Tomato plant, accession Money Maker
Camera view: horizontal (90 deg, fisheye); turntable rotation: 210 degrees
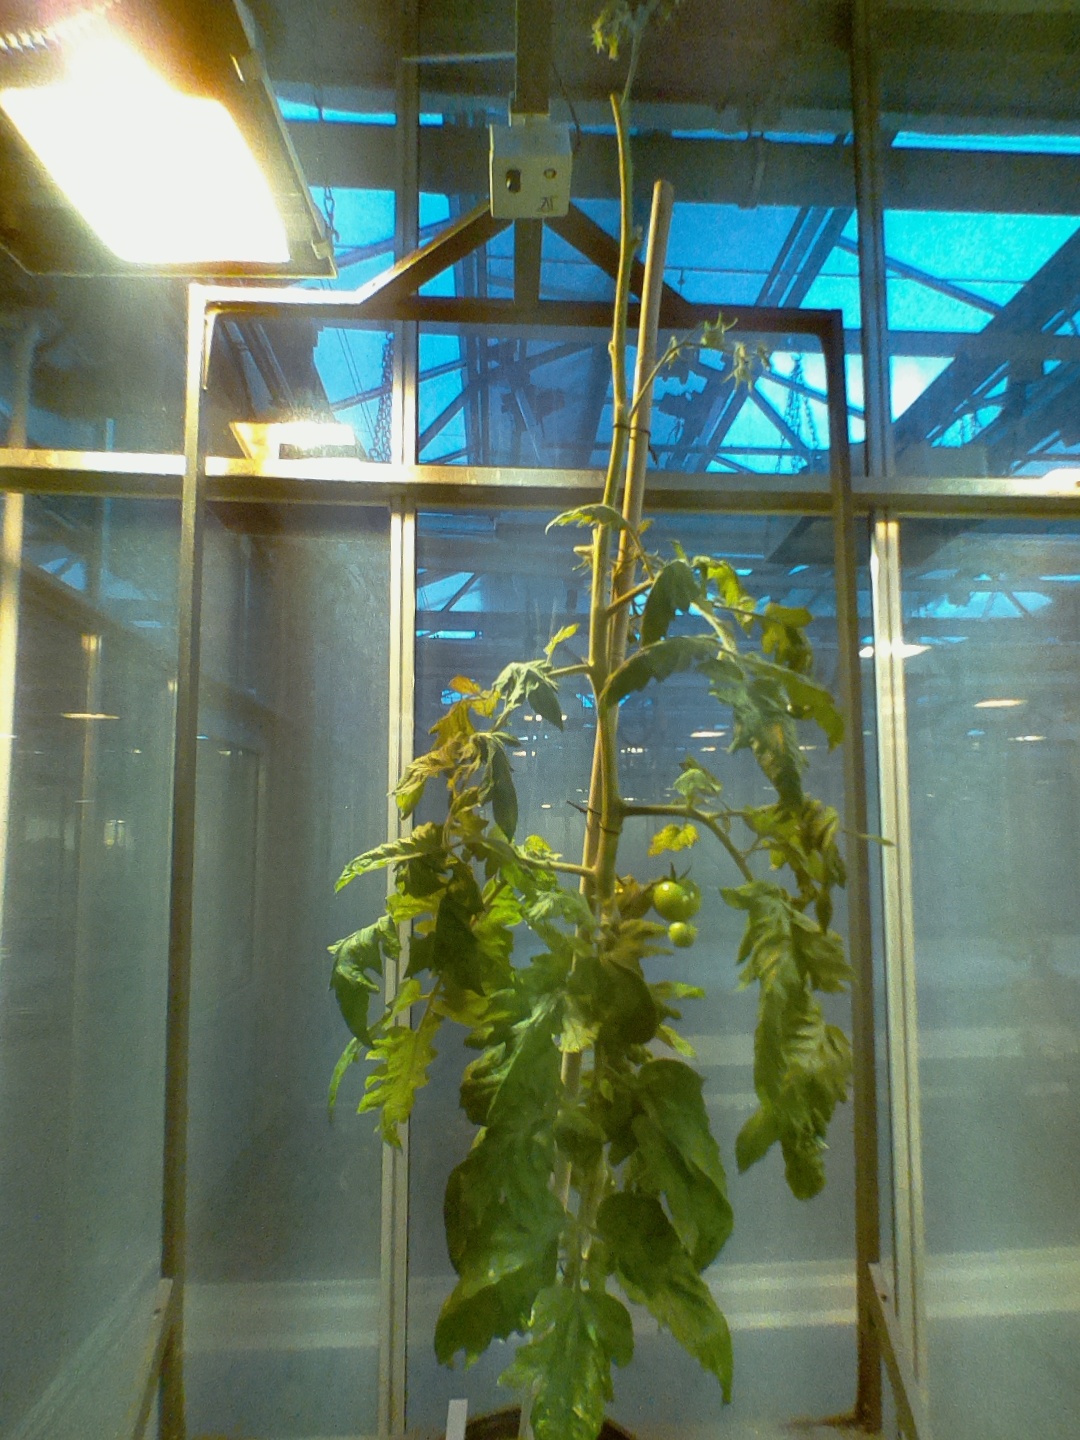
BBCH growth stage 76: 60%-70% of final fruit size